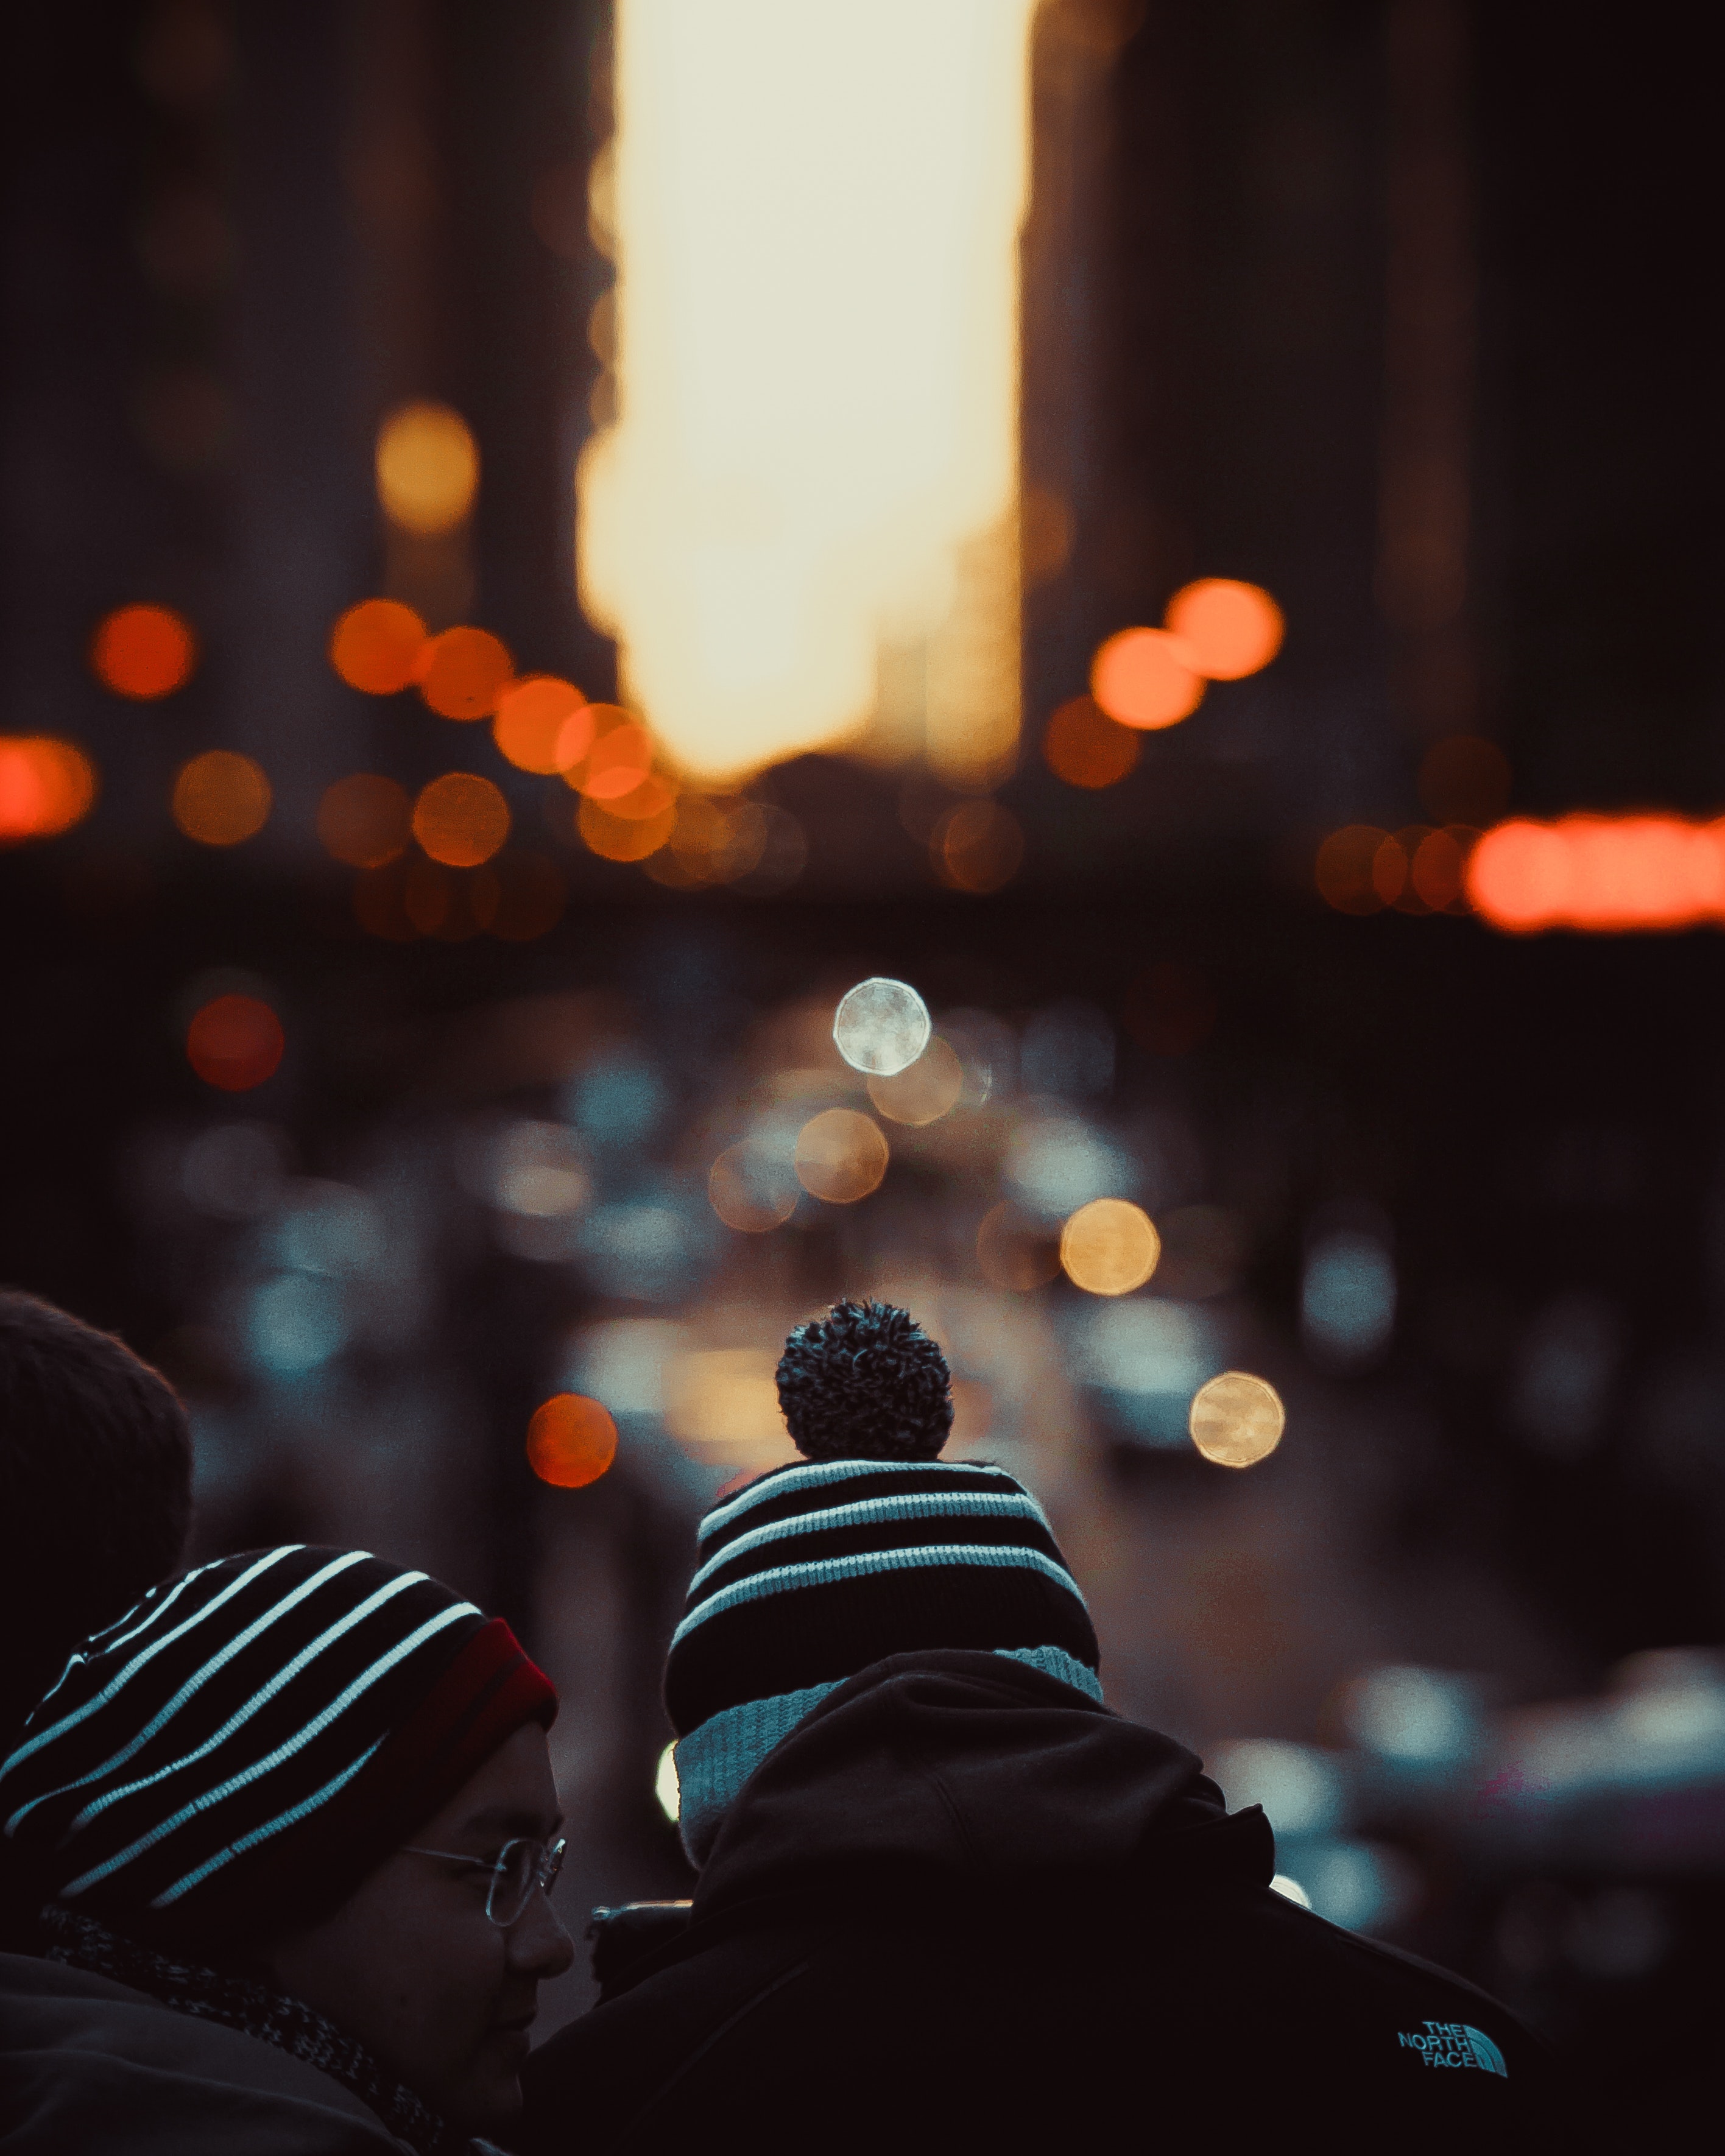
light, orange, lighting, night, water, darkness, photography, tree, architecture, Tints and shades, city, backlighting, evening